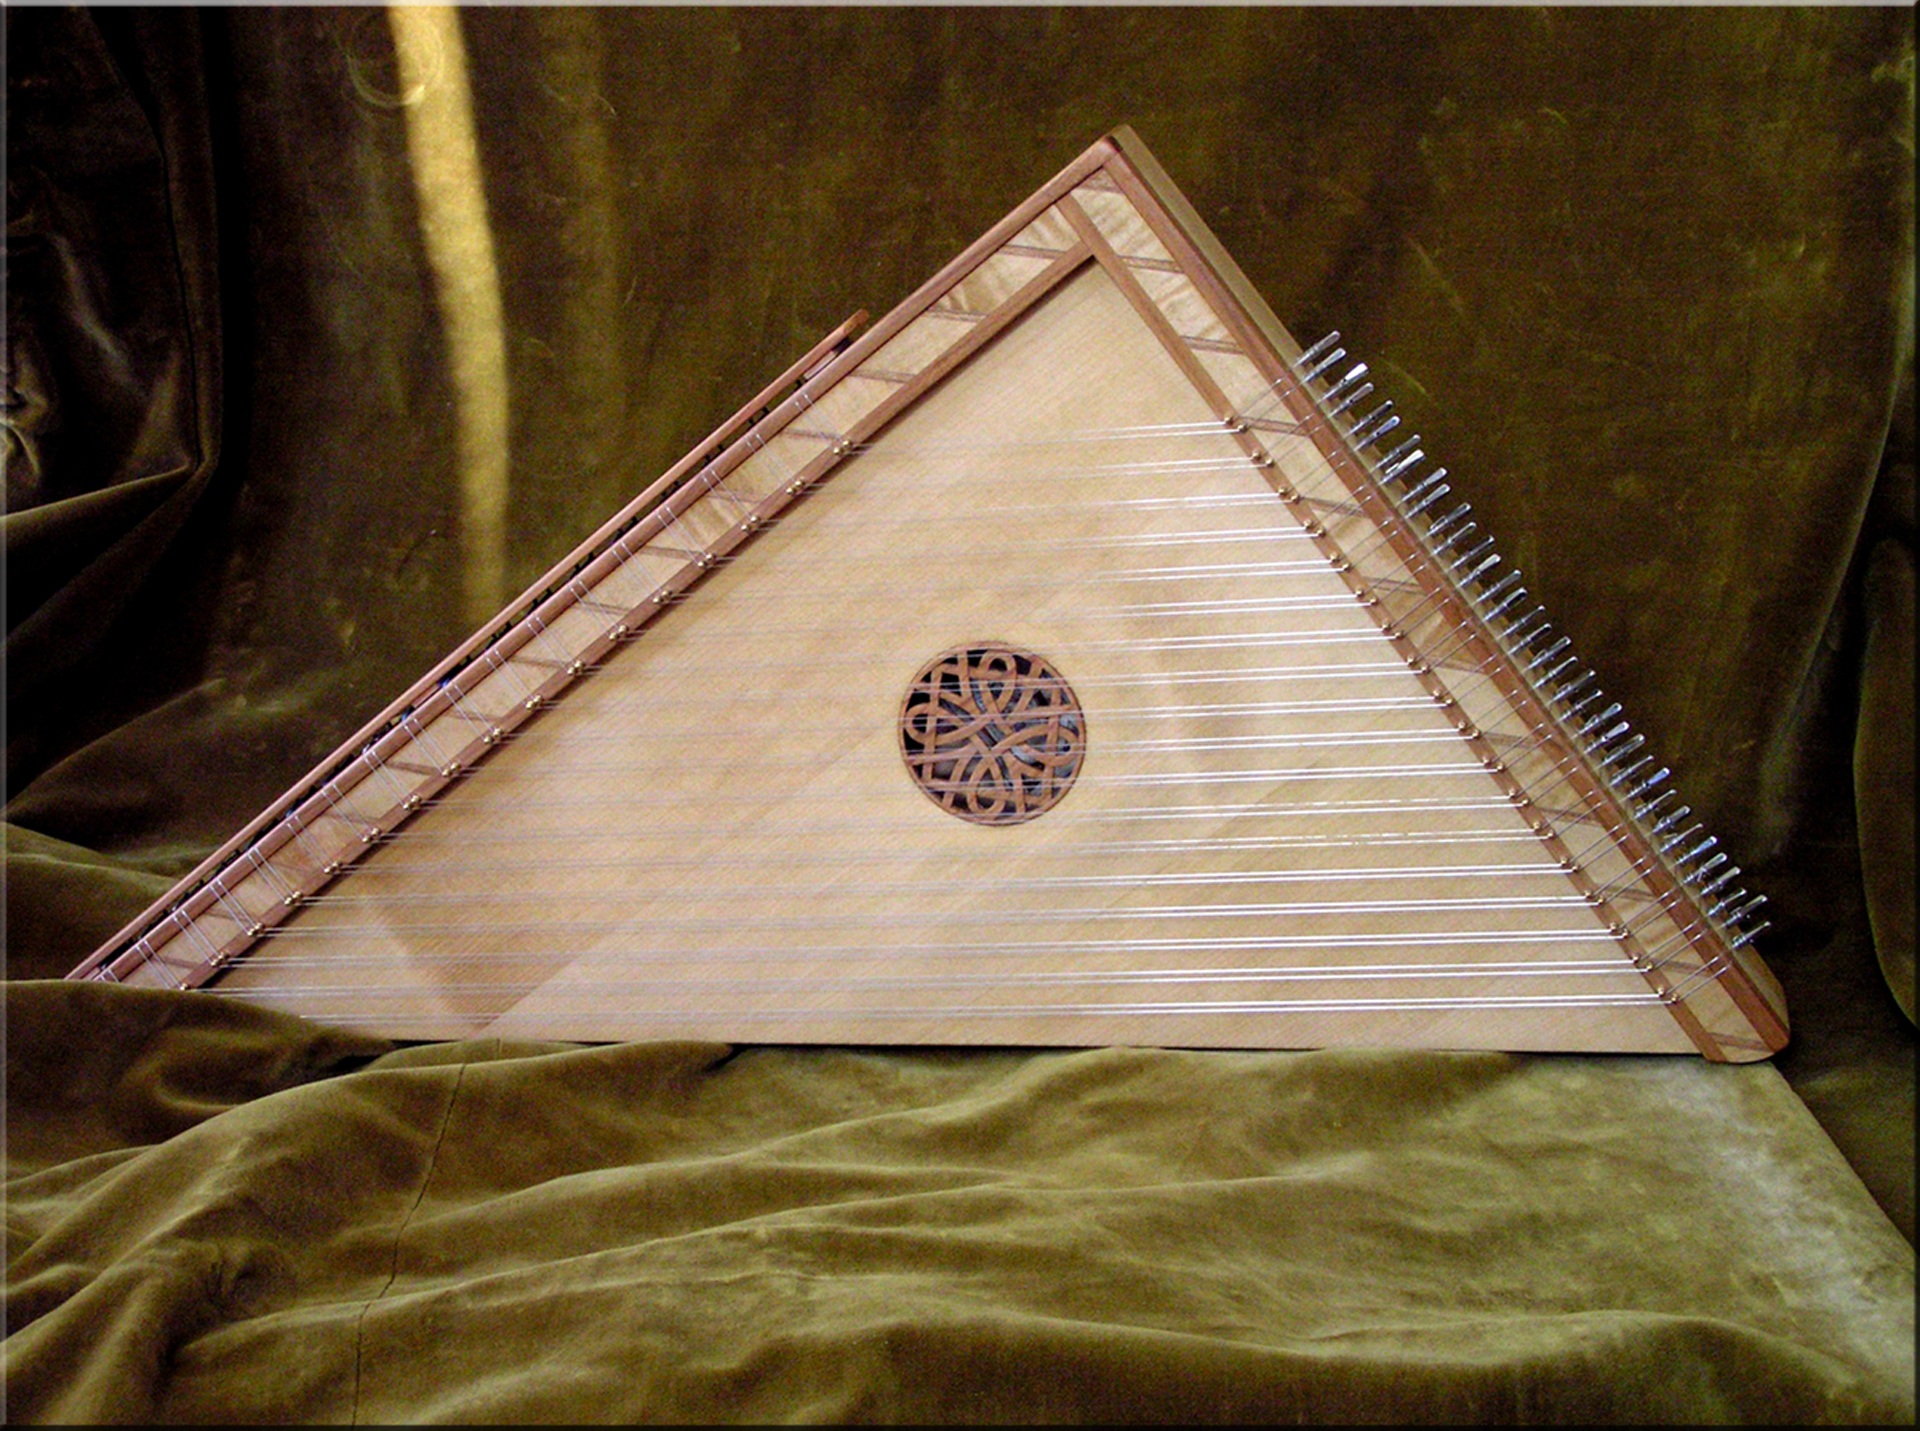
music, instrument, musical instrument, art, carpentry, wooden, handwork, string instrument, plucked string instruments, folk instrument, cl rsach, harpsichord